Kousalya Supraja Rama (2008 film)

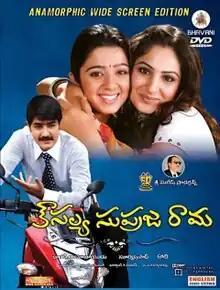
DVD Cover

Kousalya Supraja Rama is a 2008 Indian Telugu-language romantic drama film directed by Surya Prasad and starring Srikanth, Charmee and Gowri Munjal. The film released on 9 October 2008.